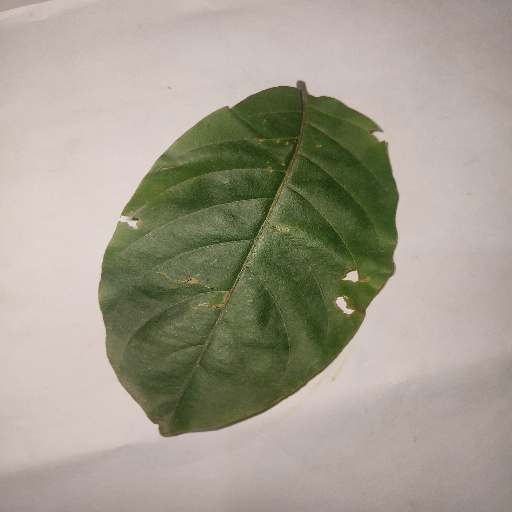
Species: HariTaki
Leaf condition: Bacterial Spot